Laurel Hill Furnace

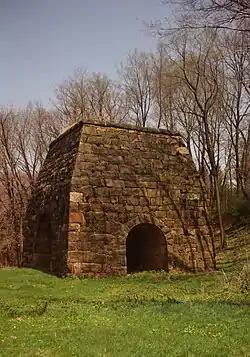
Laurel Hill Furnace, May 1989

Laurel Hill Furnace is a historic iron furnace located at St. Clair Township, Westmoreland County, Pennsylvania. It was built in 1845, and is a rectangular cut stone furnace with four arches at its base. It remained in blast until 1855–1860. The furnace was donated to the Western Pennsylvania Conservancy in 1973.